Zurab Azmaiparashvili

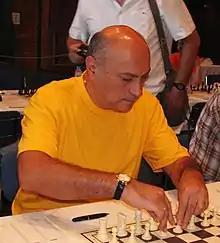
Zurab Azmaiparashvili, 2007

Zurab Azmaiparashvili (born 16 March 1960) is a chess grandmaster from Georgia. His peak Elo rating was 2702, achieved in July 2003. He is currently, as of 2024, the president of the European Chess Union.